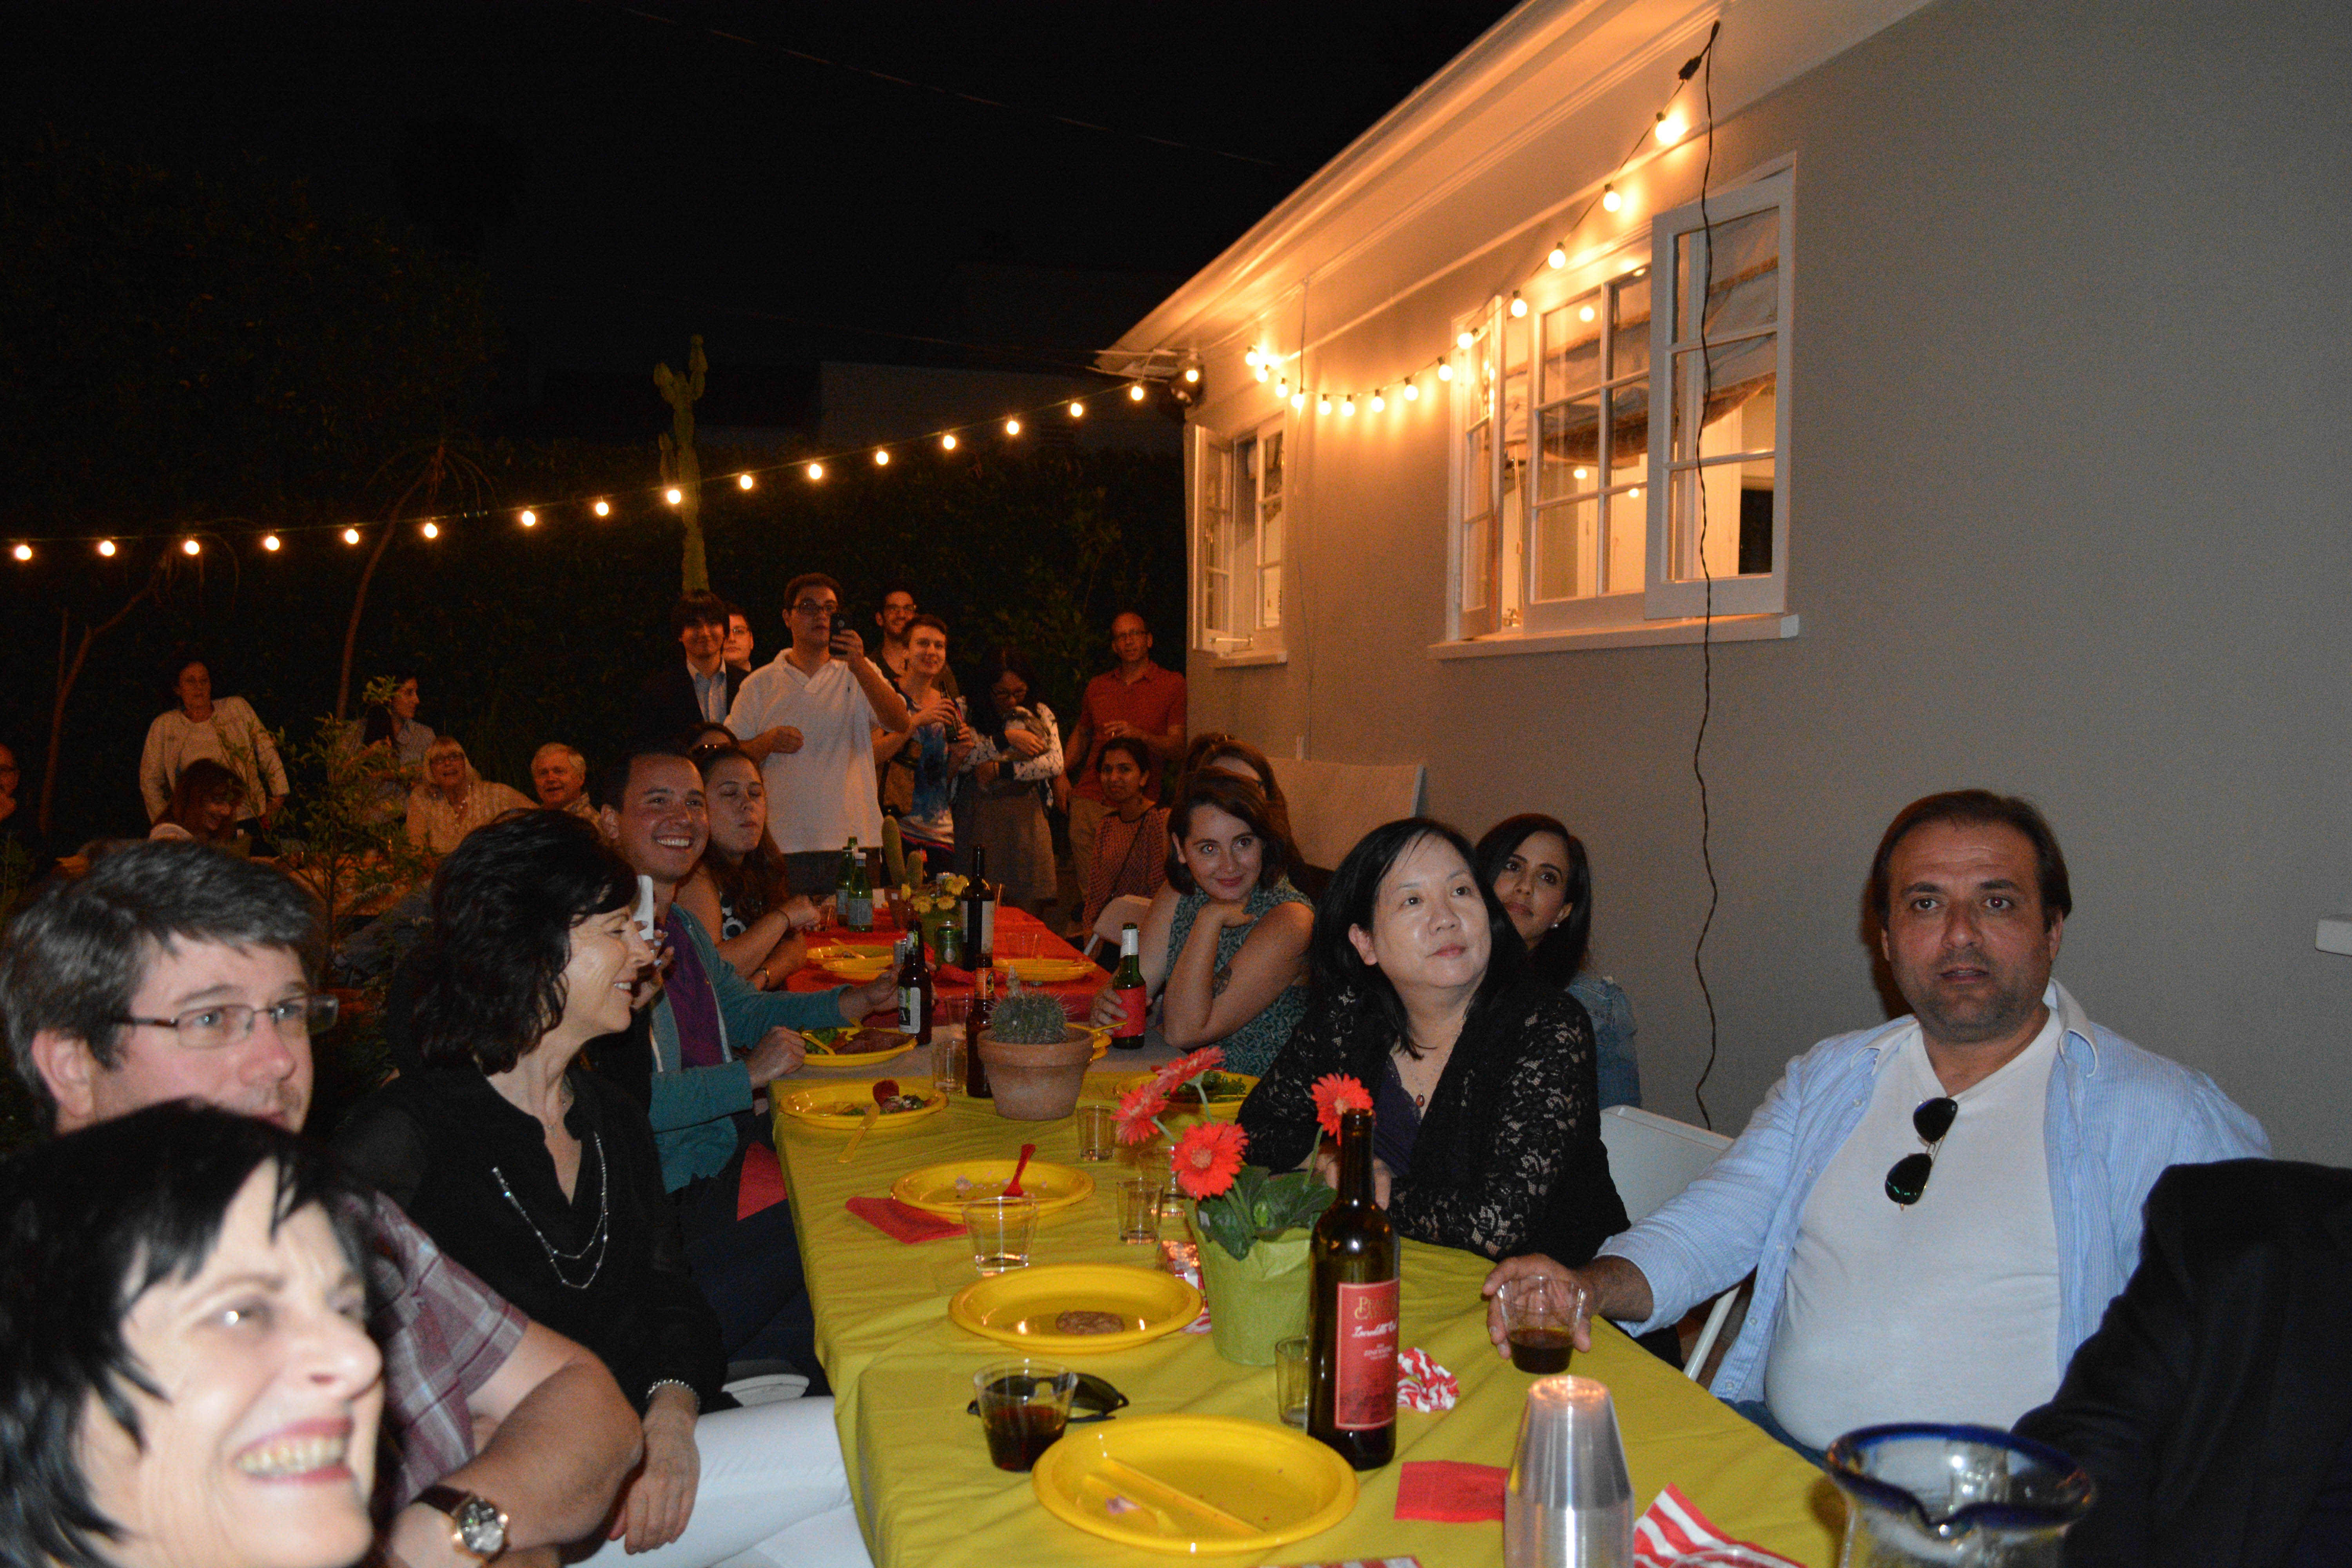
people, meal, dinner, party, banquet